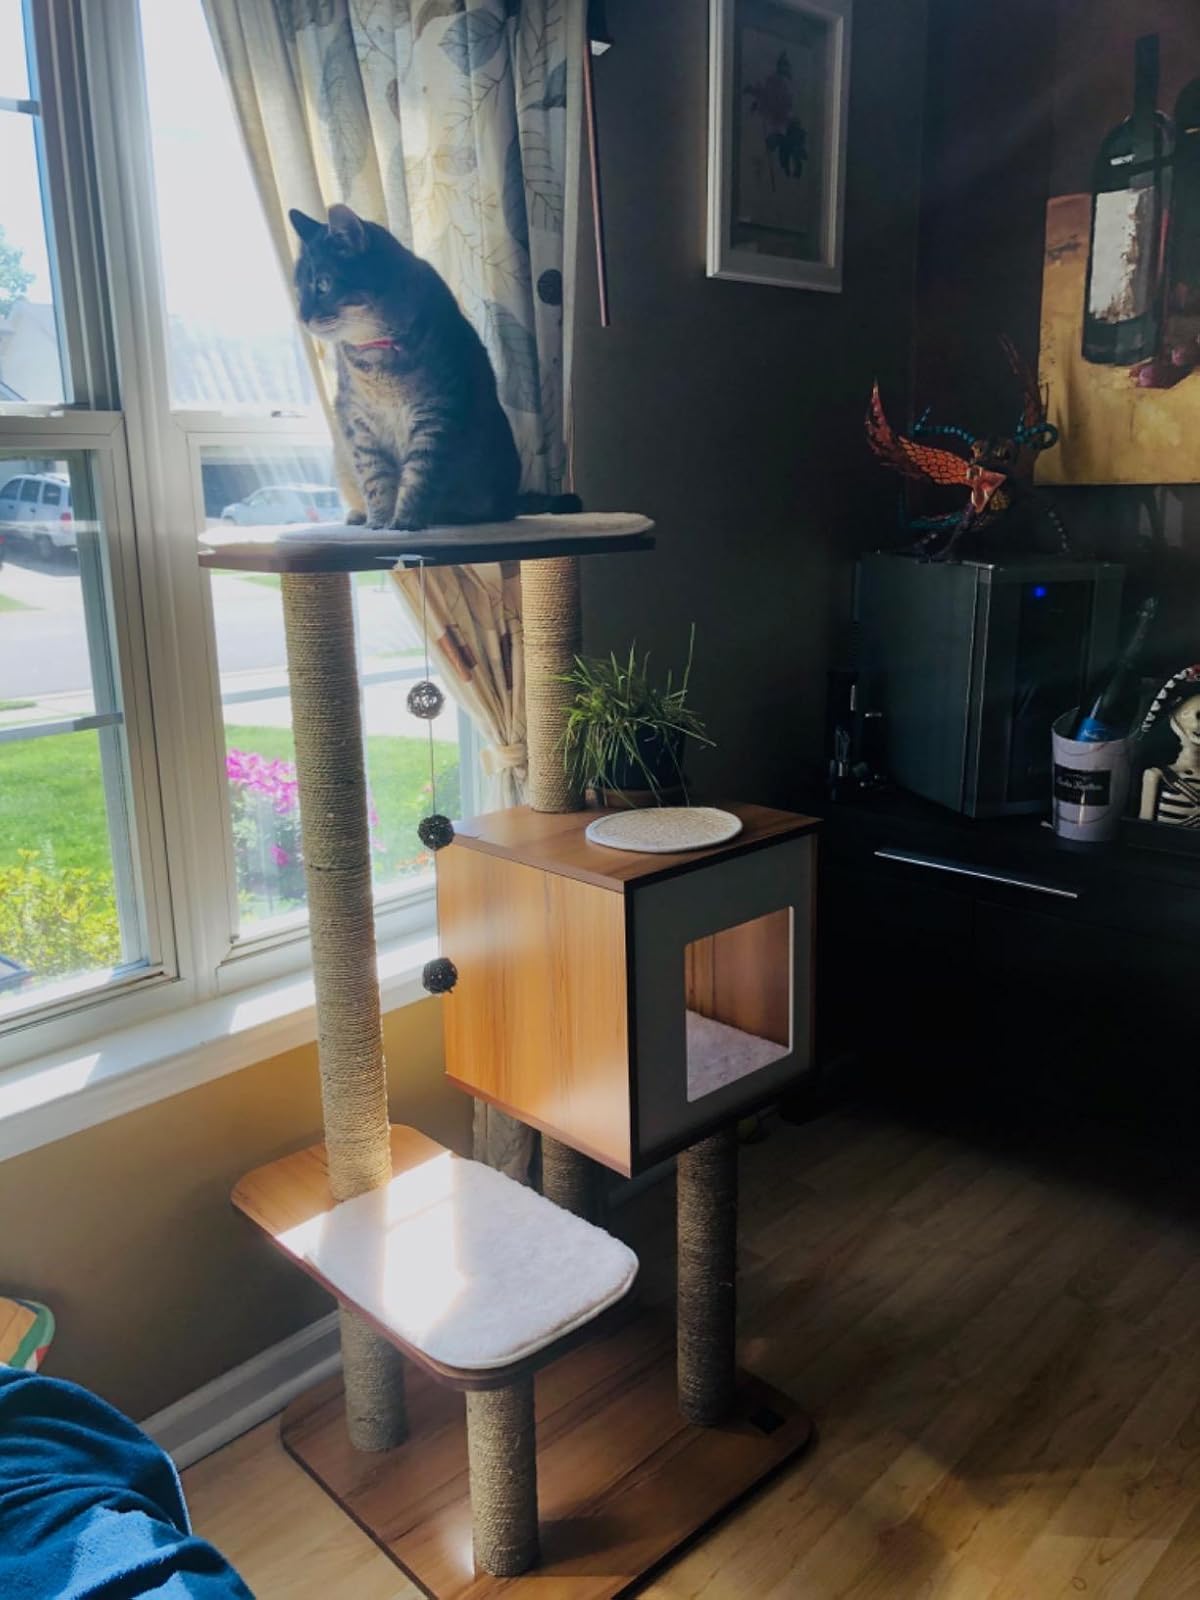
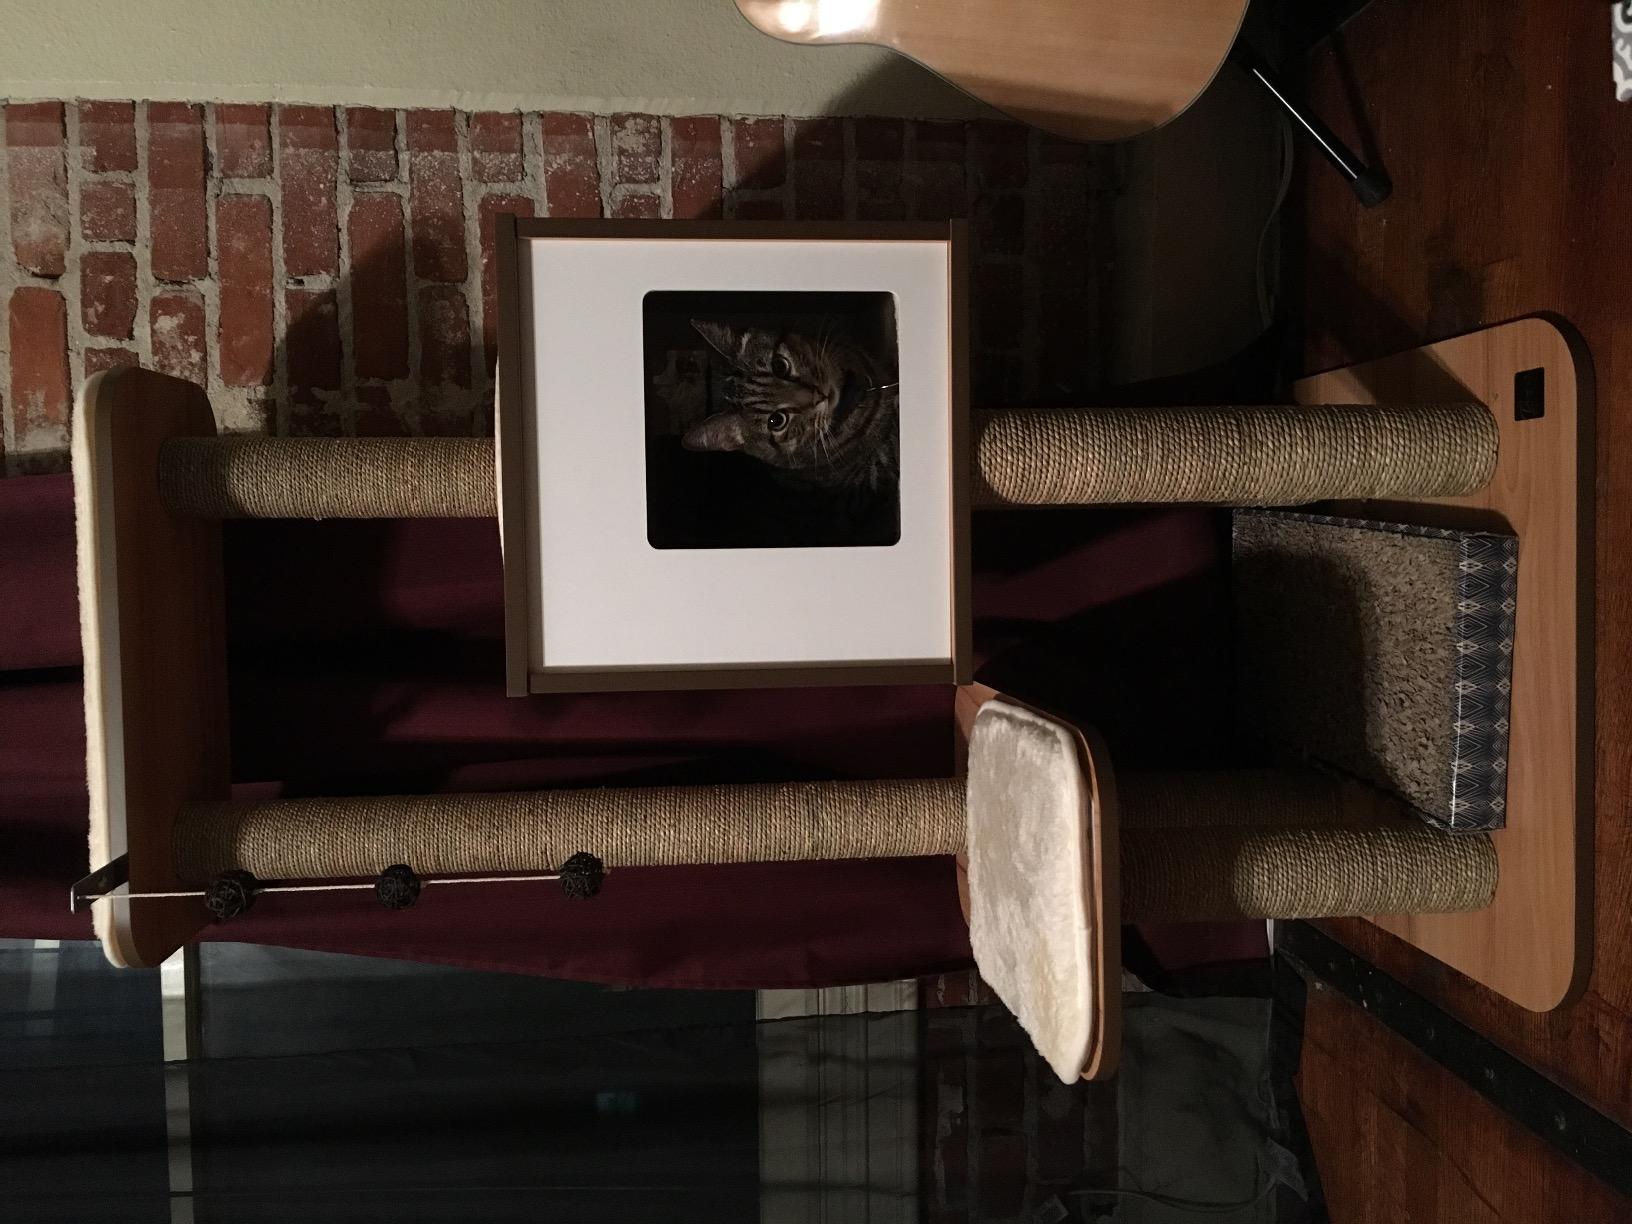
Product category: items_cat tree
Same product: yes